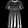
Label: Dress